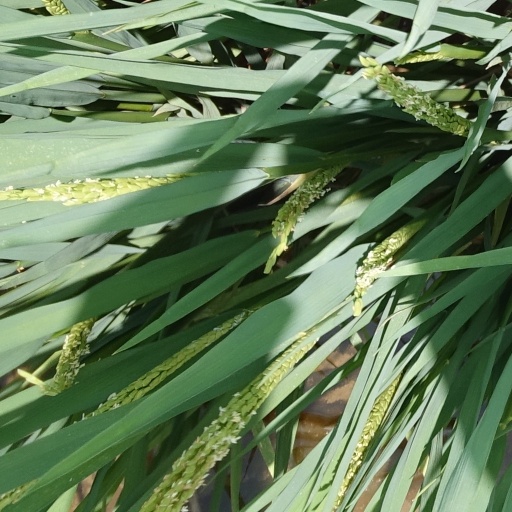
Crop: rice